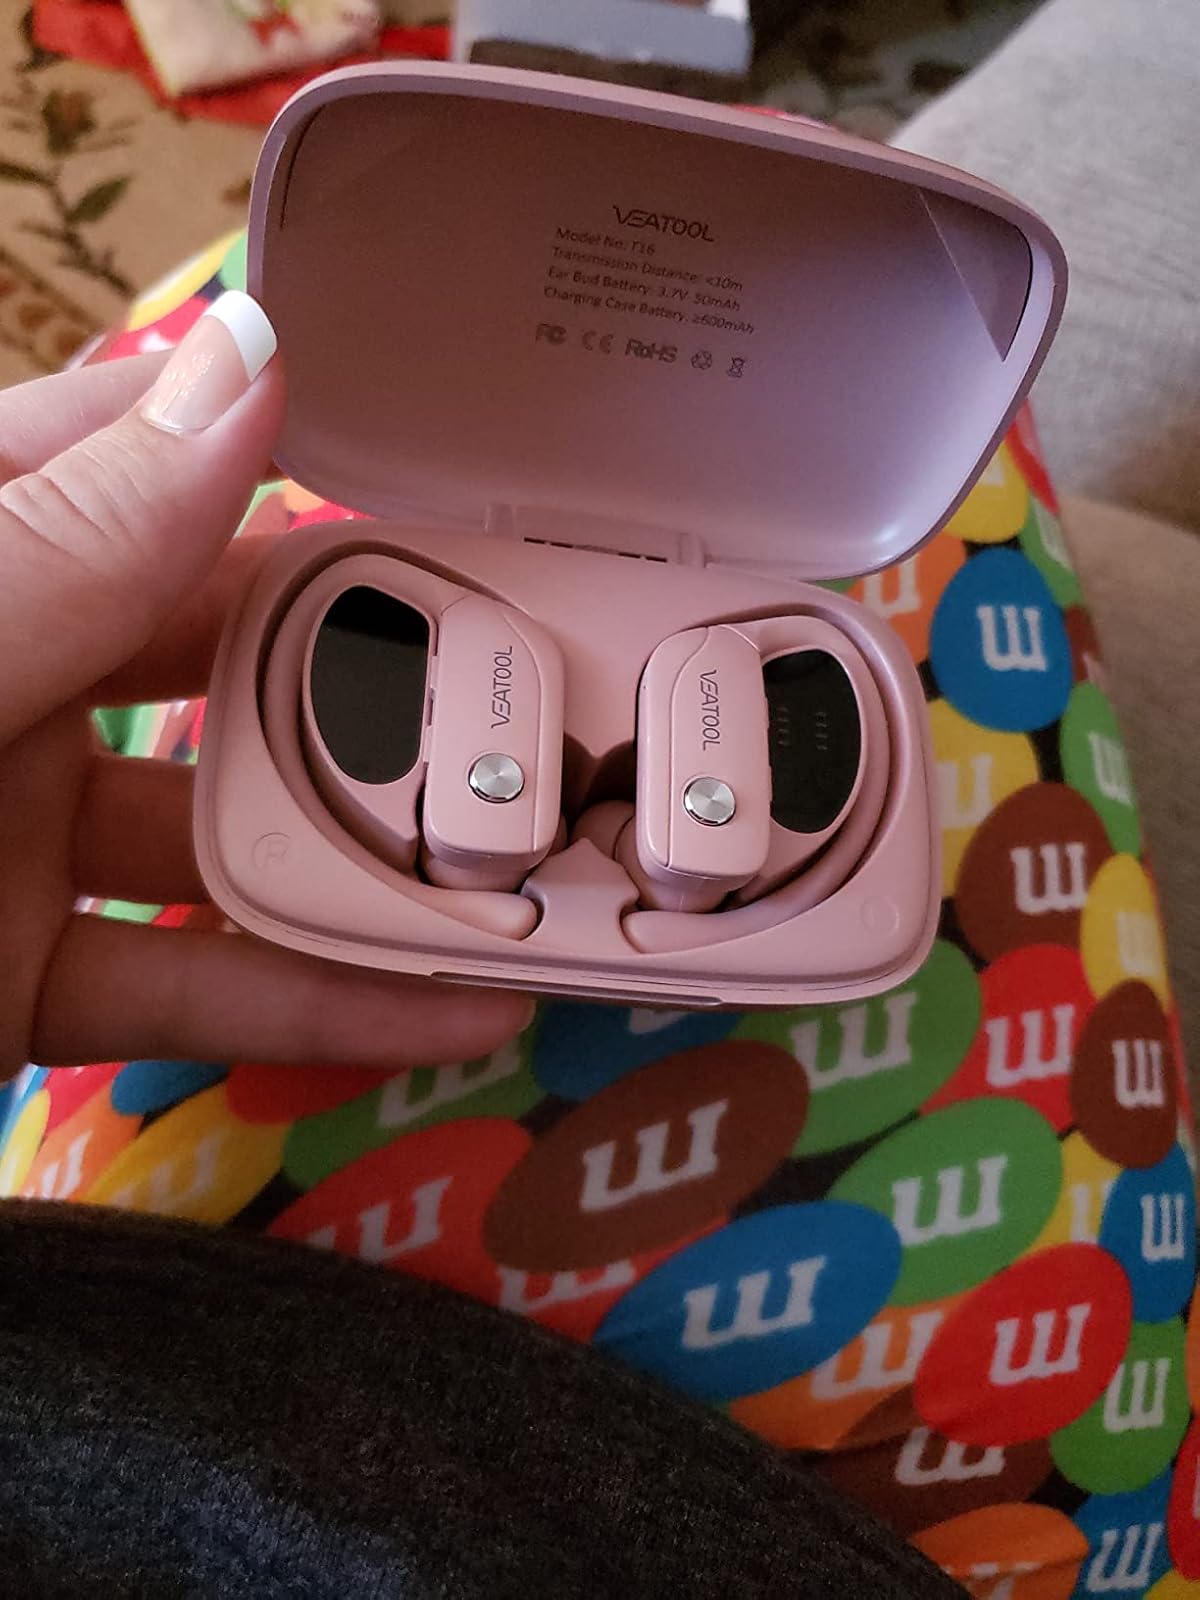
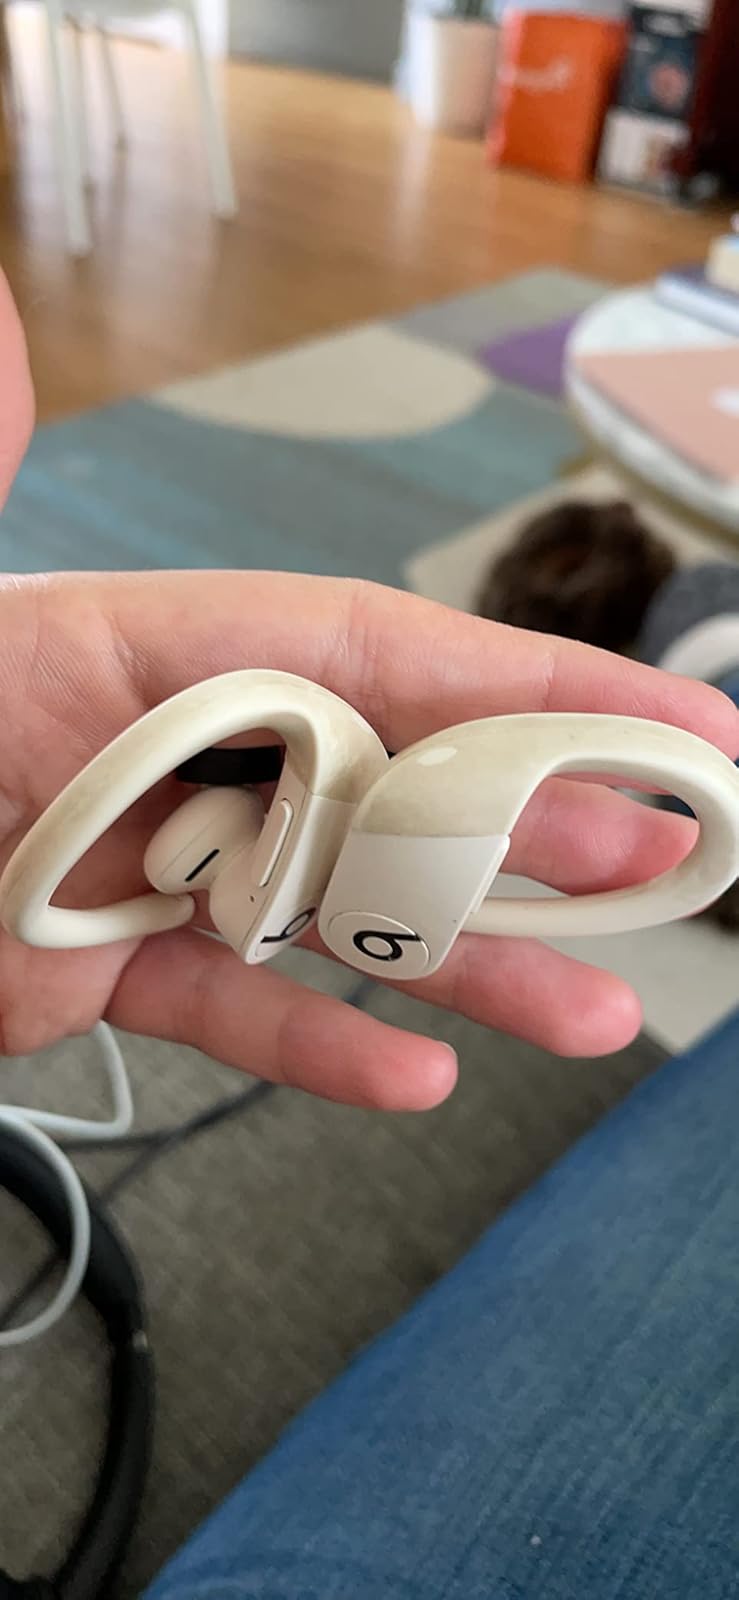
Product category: earbuds
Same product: no